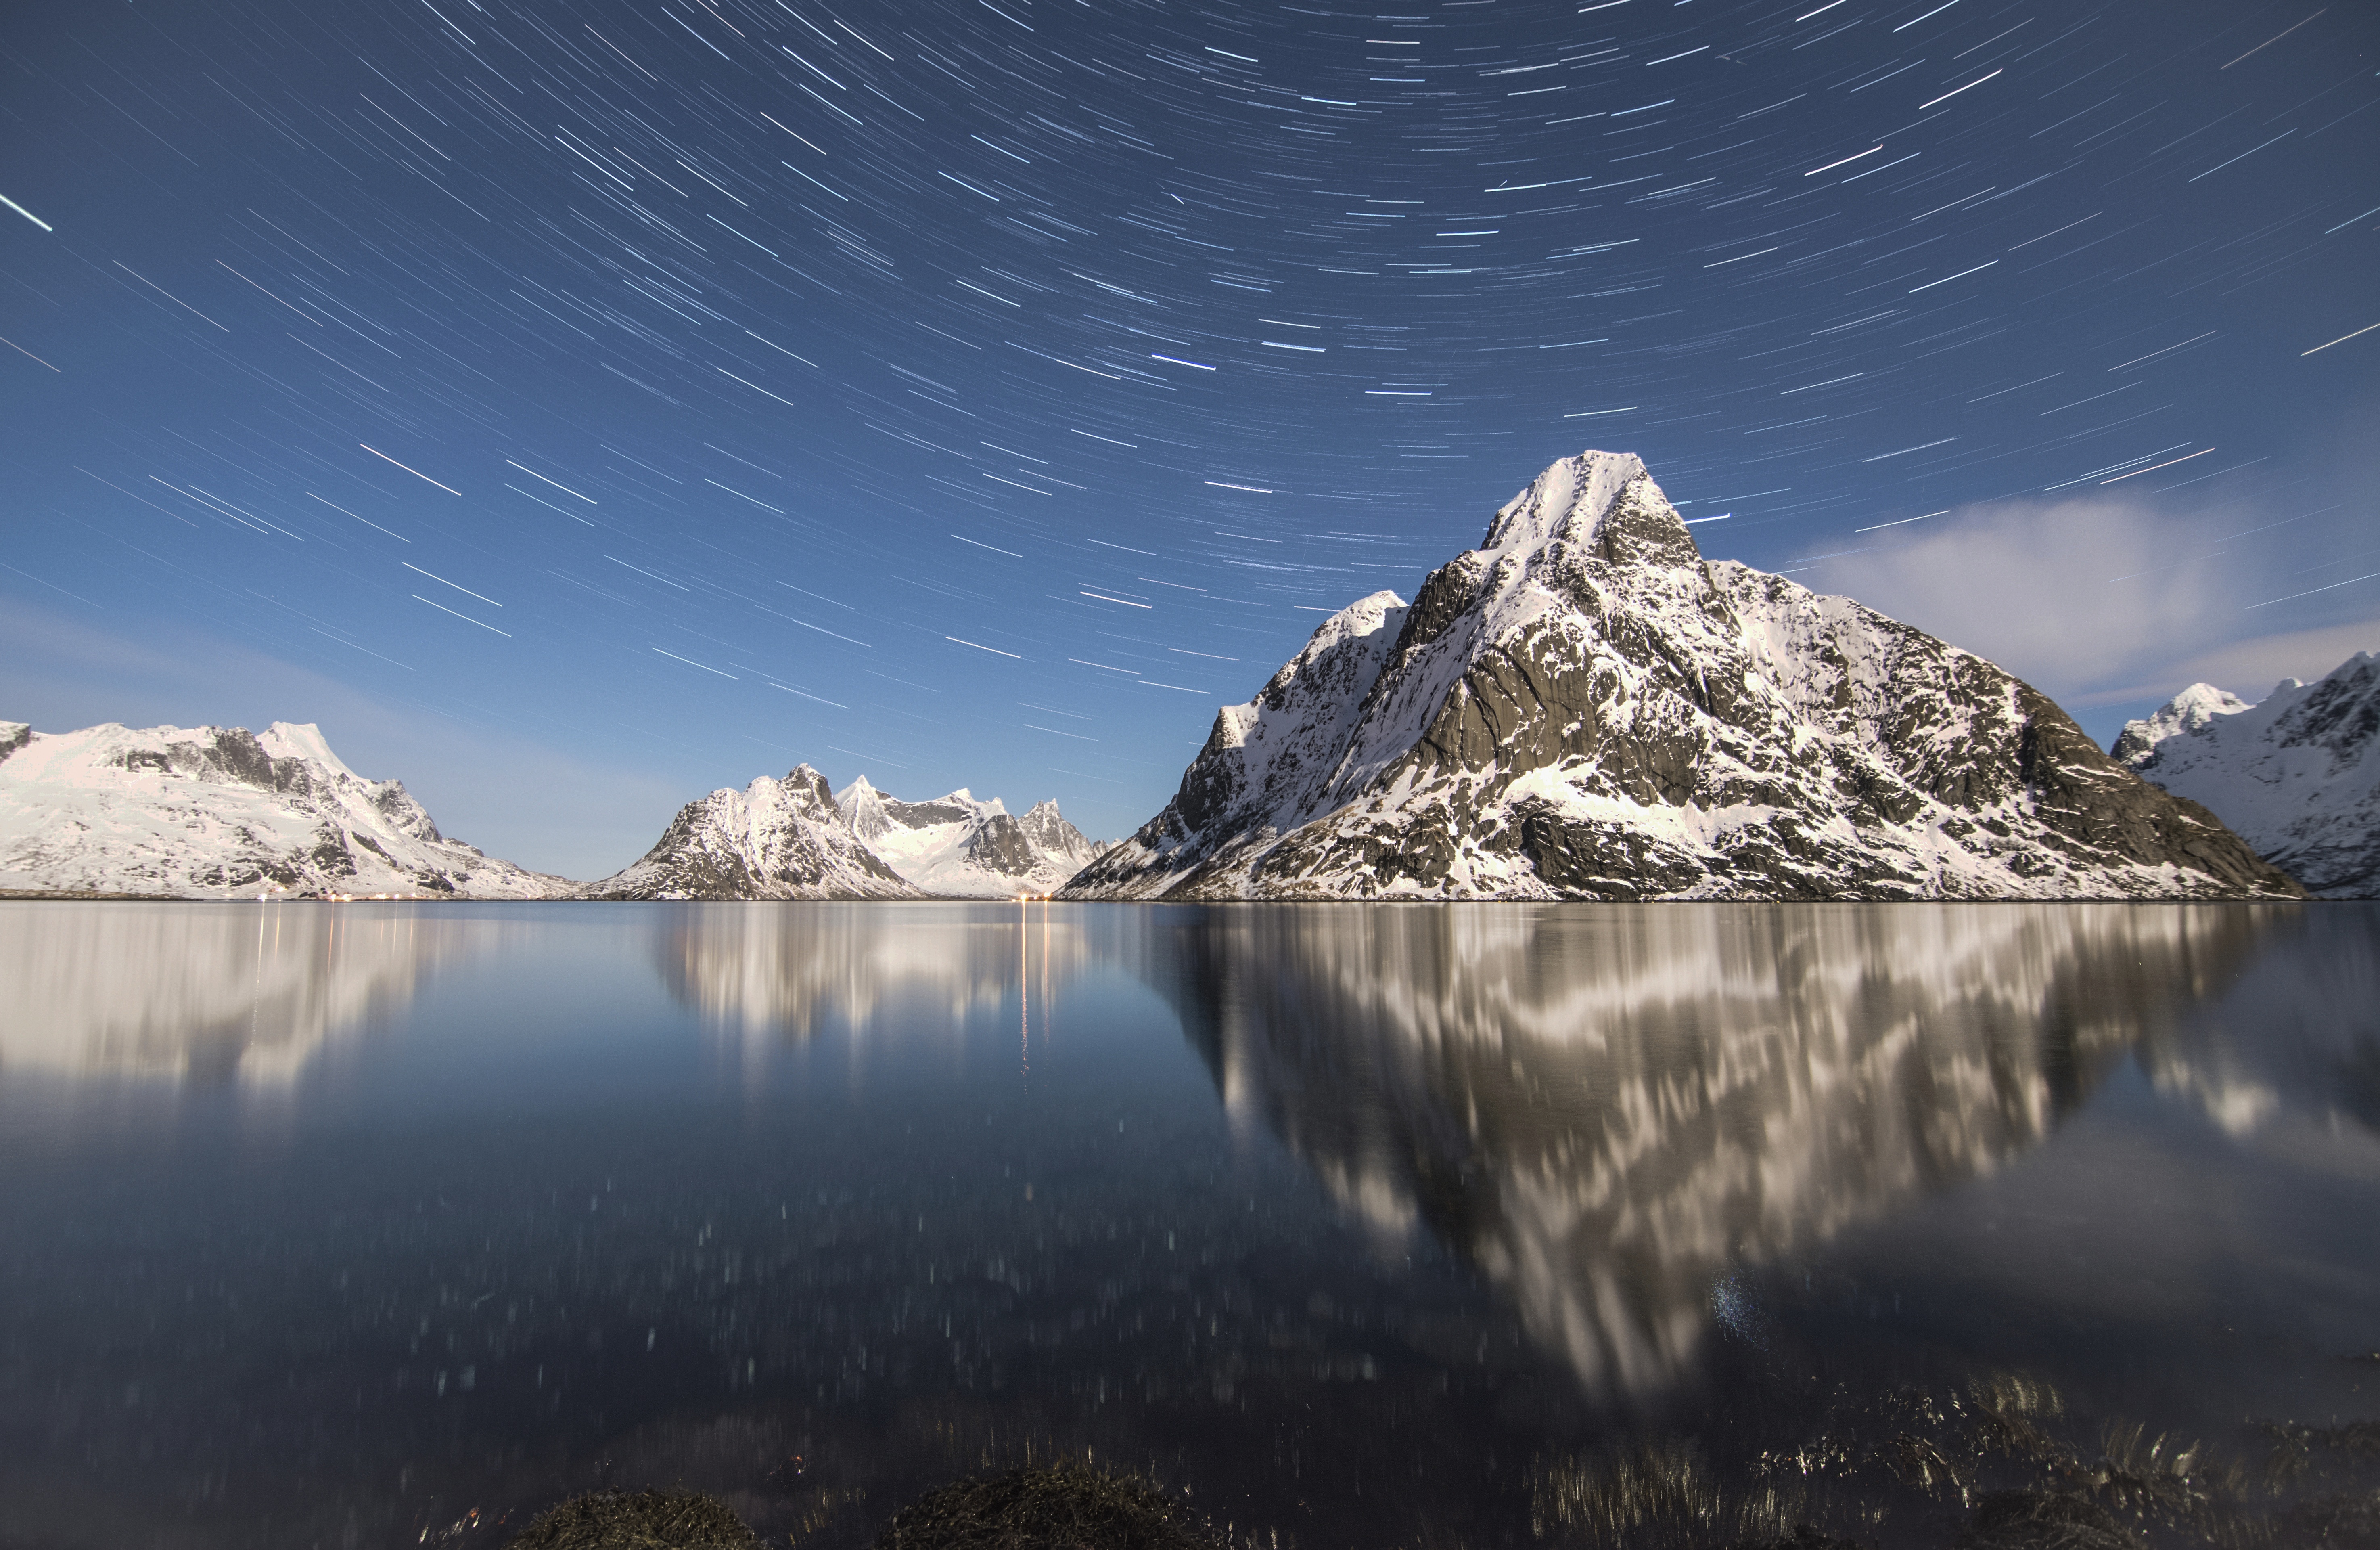
landscape, water, nature, outdoor, wilderness, mountain, snow, winter, cloud, sky, sunlight, morning, lake, dawn, peak, barren, mountain range, ice, reflection, scenic, weather, rocky, fjord, arctic, night sky, summit, alps, stars, mountain lake, loch, landform, star trails, geographical feature, atmospheric phenomenon, mountainous landforms, glacial landform